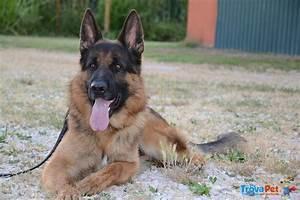
dog